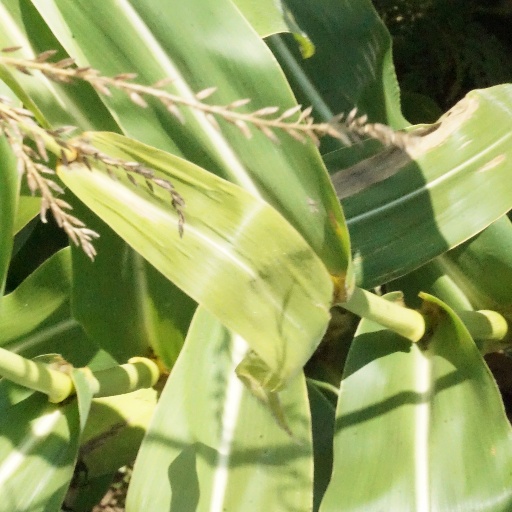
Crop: maize; corn